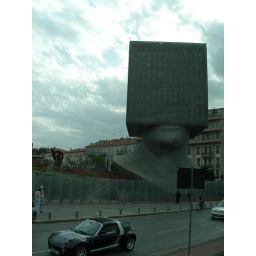
The library in Nice, France is a head with a box on it. There's also a very cool car in the shot!